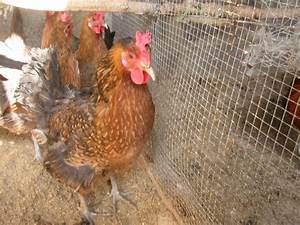
Label: chicken